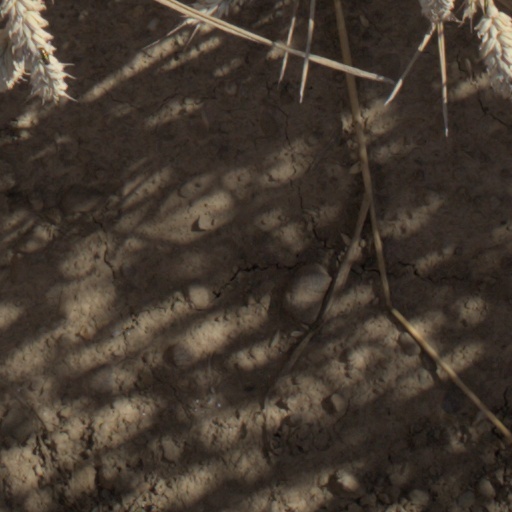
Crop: wheat